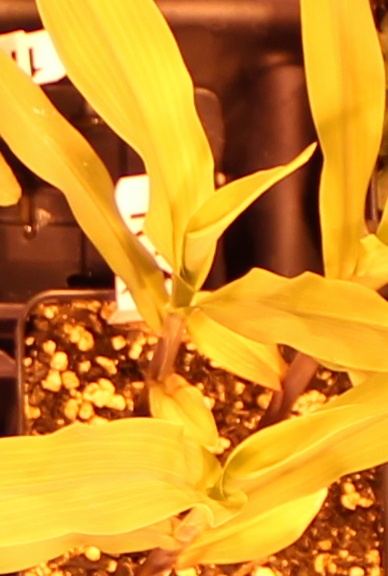
Label: Corn